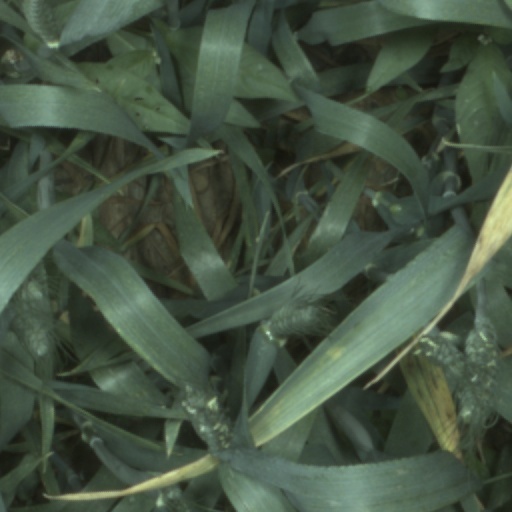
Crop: wheat